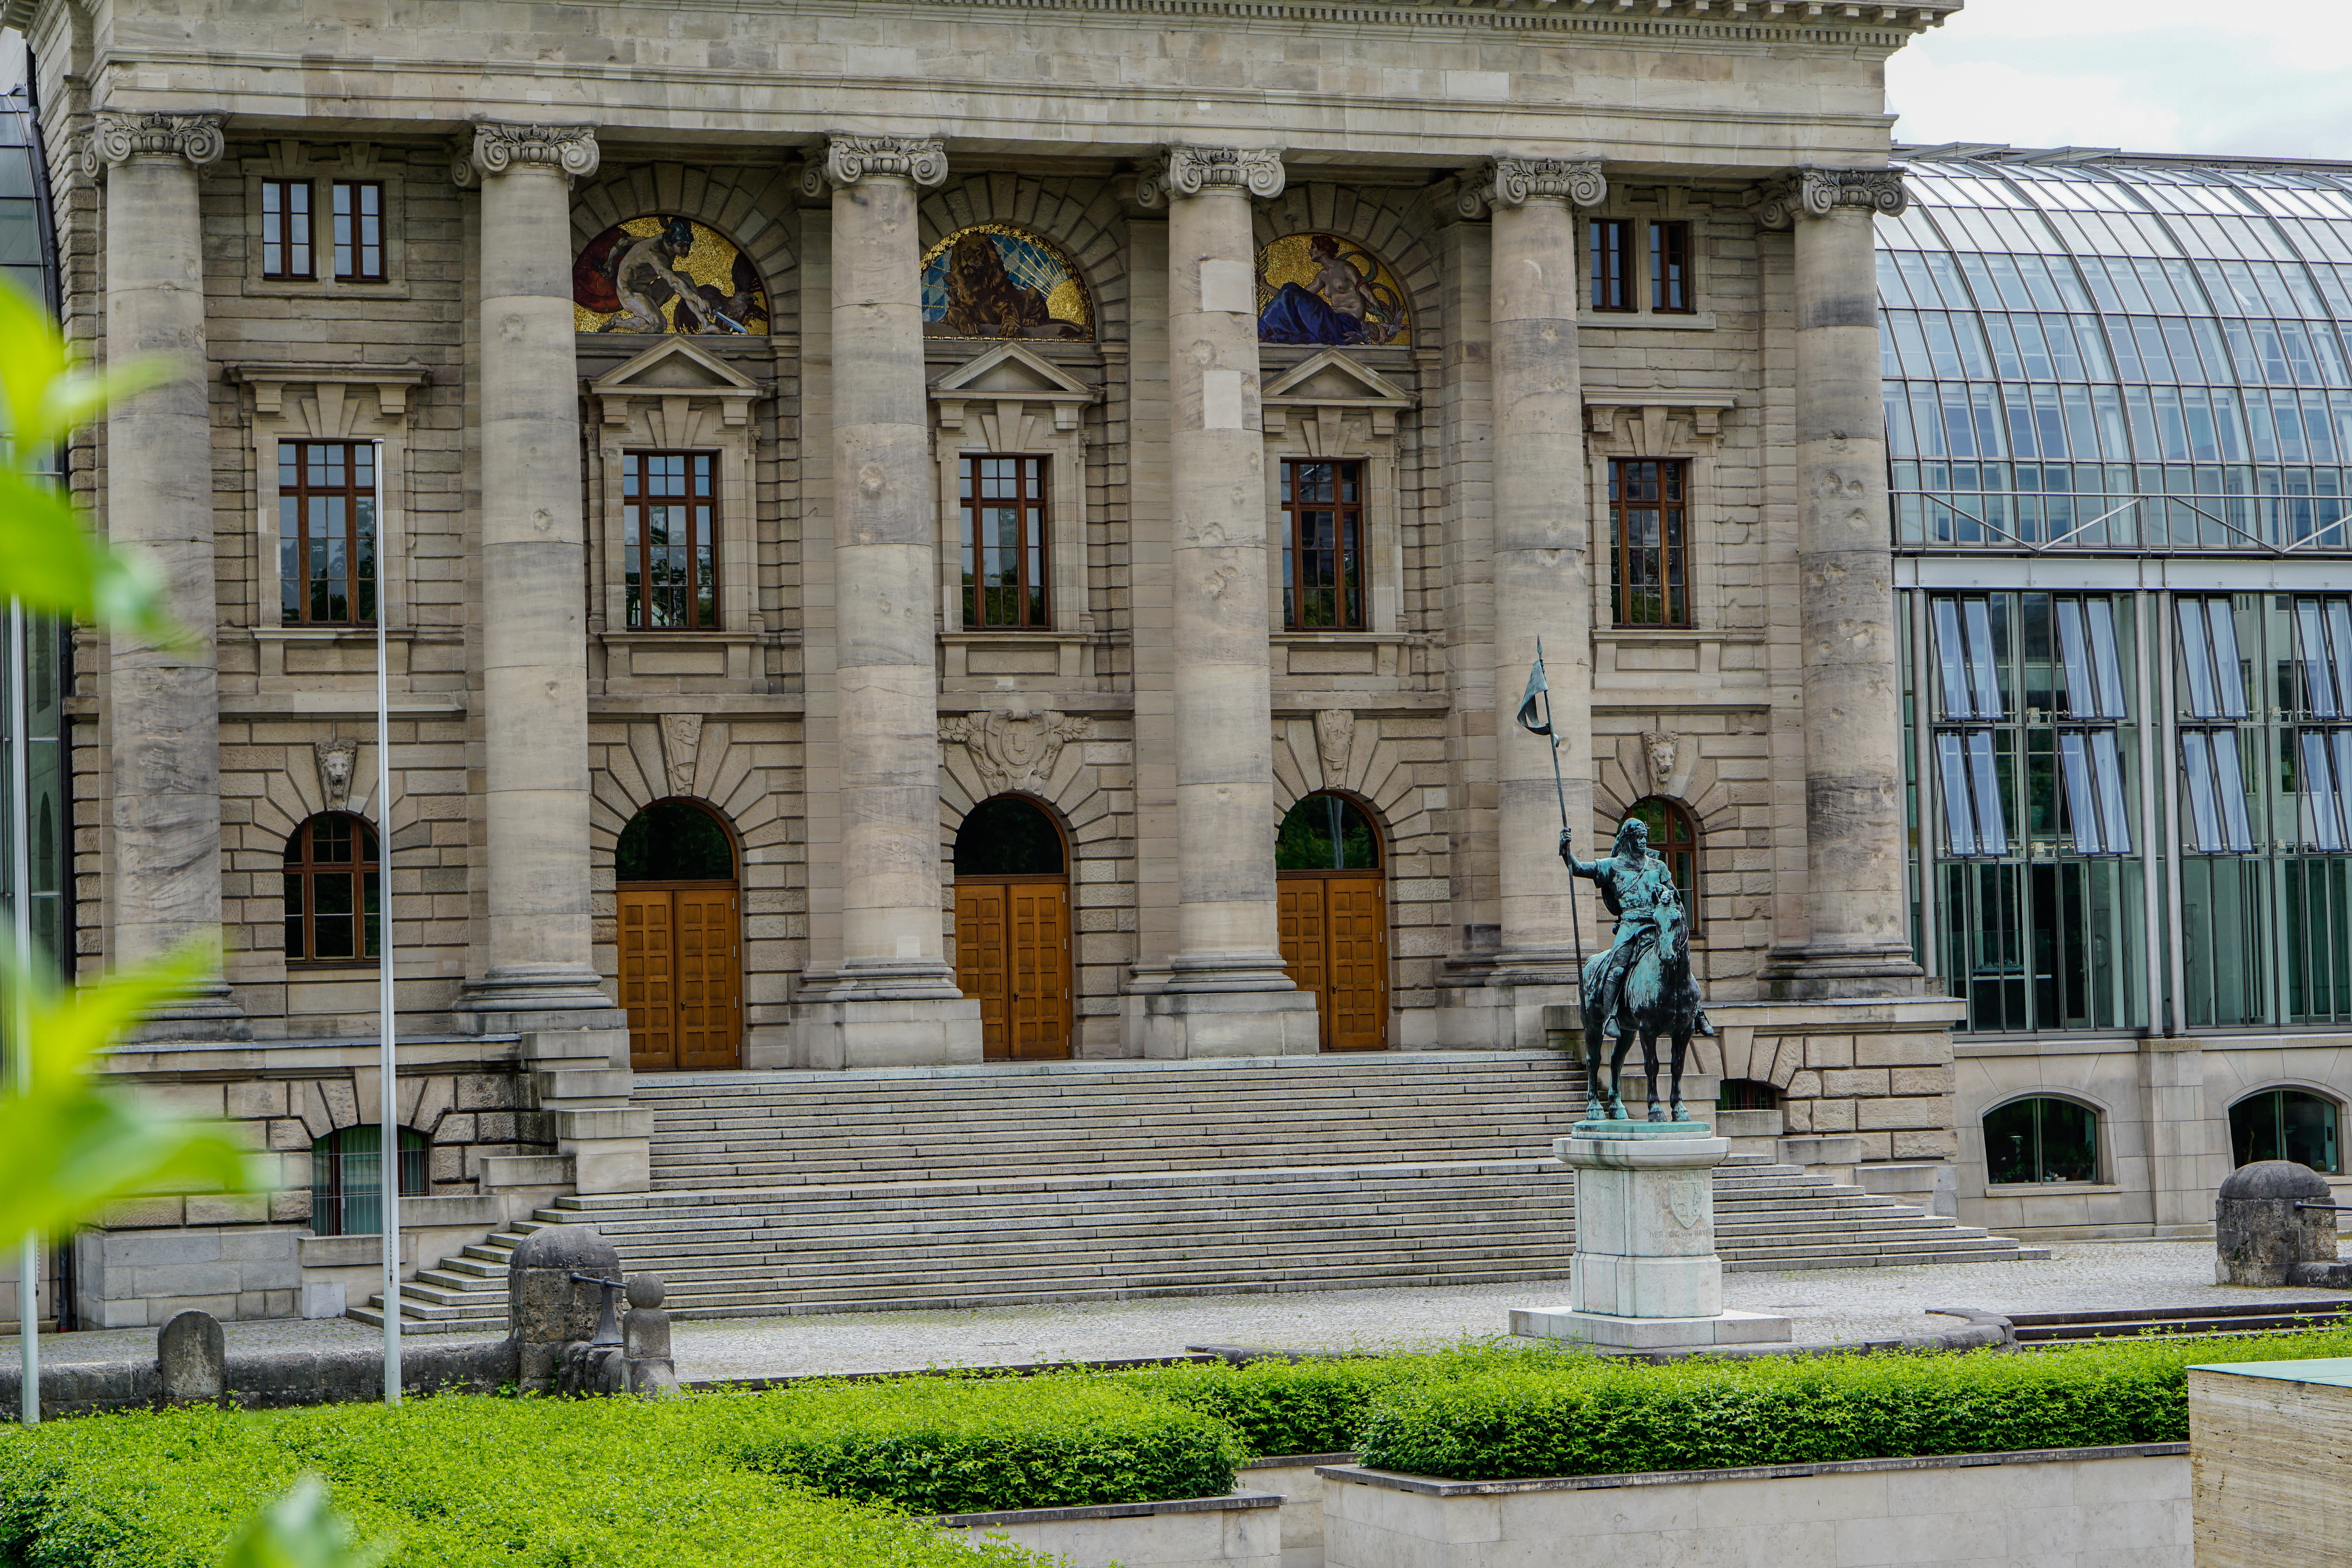
architecture, monument, plaza, landmark, facade, modern, classical, columns, bavaria, tourist attraction, munich, neighbourhood, urban area, state parliament